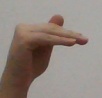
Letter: khaa